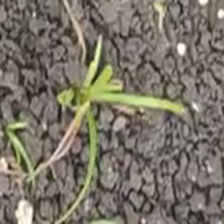
Weed species: Digitaria_SP_(Digitaria Sanguinalis )